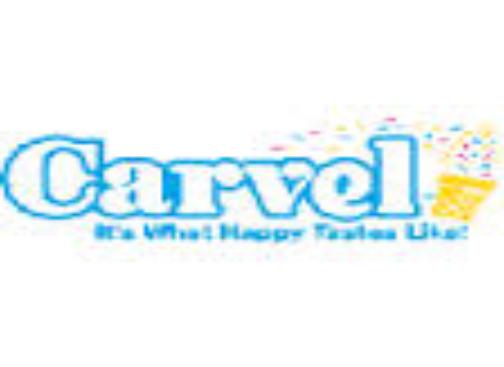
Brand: Carvel Ice Cream
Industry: Food